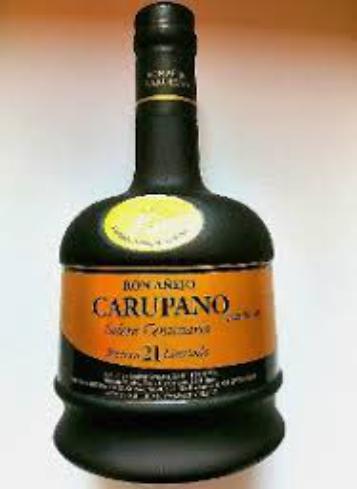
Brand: Carupano
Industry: Food